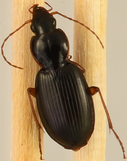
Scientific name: Synuchus impunctatus
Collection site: Bartlett Experimental Forest NEON (BART), plot BART_031